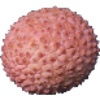
Label: lychee